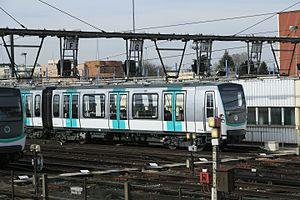
Cette liste recense les éléments du parc de MF 01, matériel roulant du métro de Paris de la Régie autonome des transports parisiens. Les rames dont le numéro se termine par le suffixe EL possèdent une cabine de conduite à l'ergonomie améliorée : manipulateur de traction différent, changement de la hauteur du siège conducteur, etc.